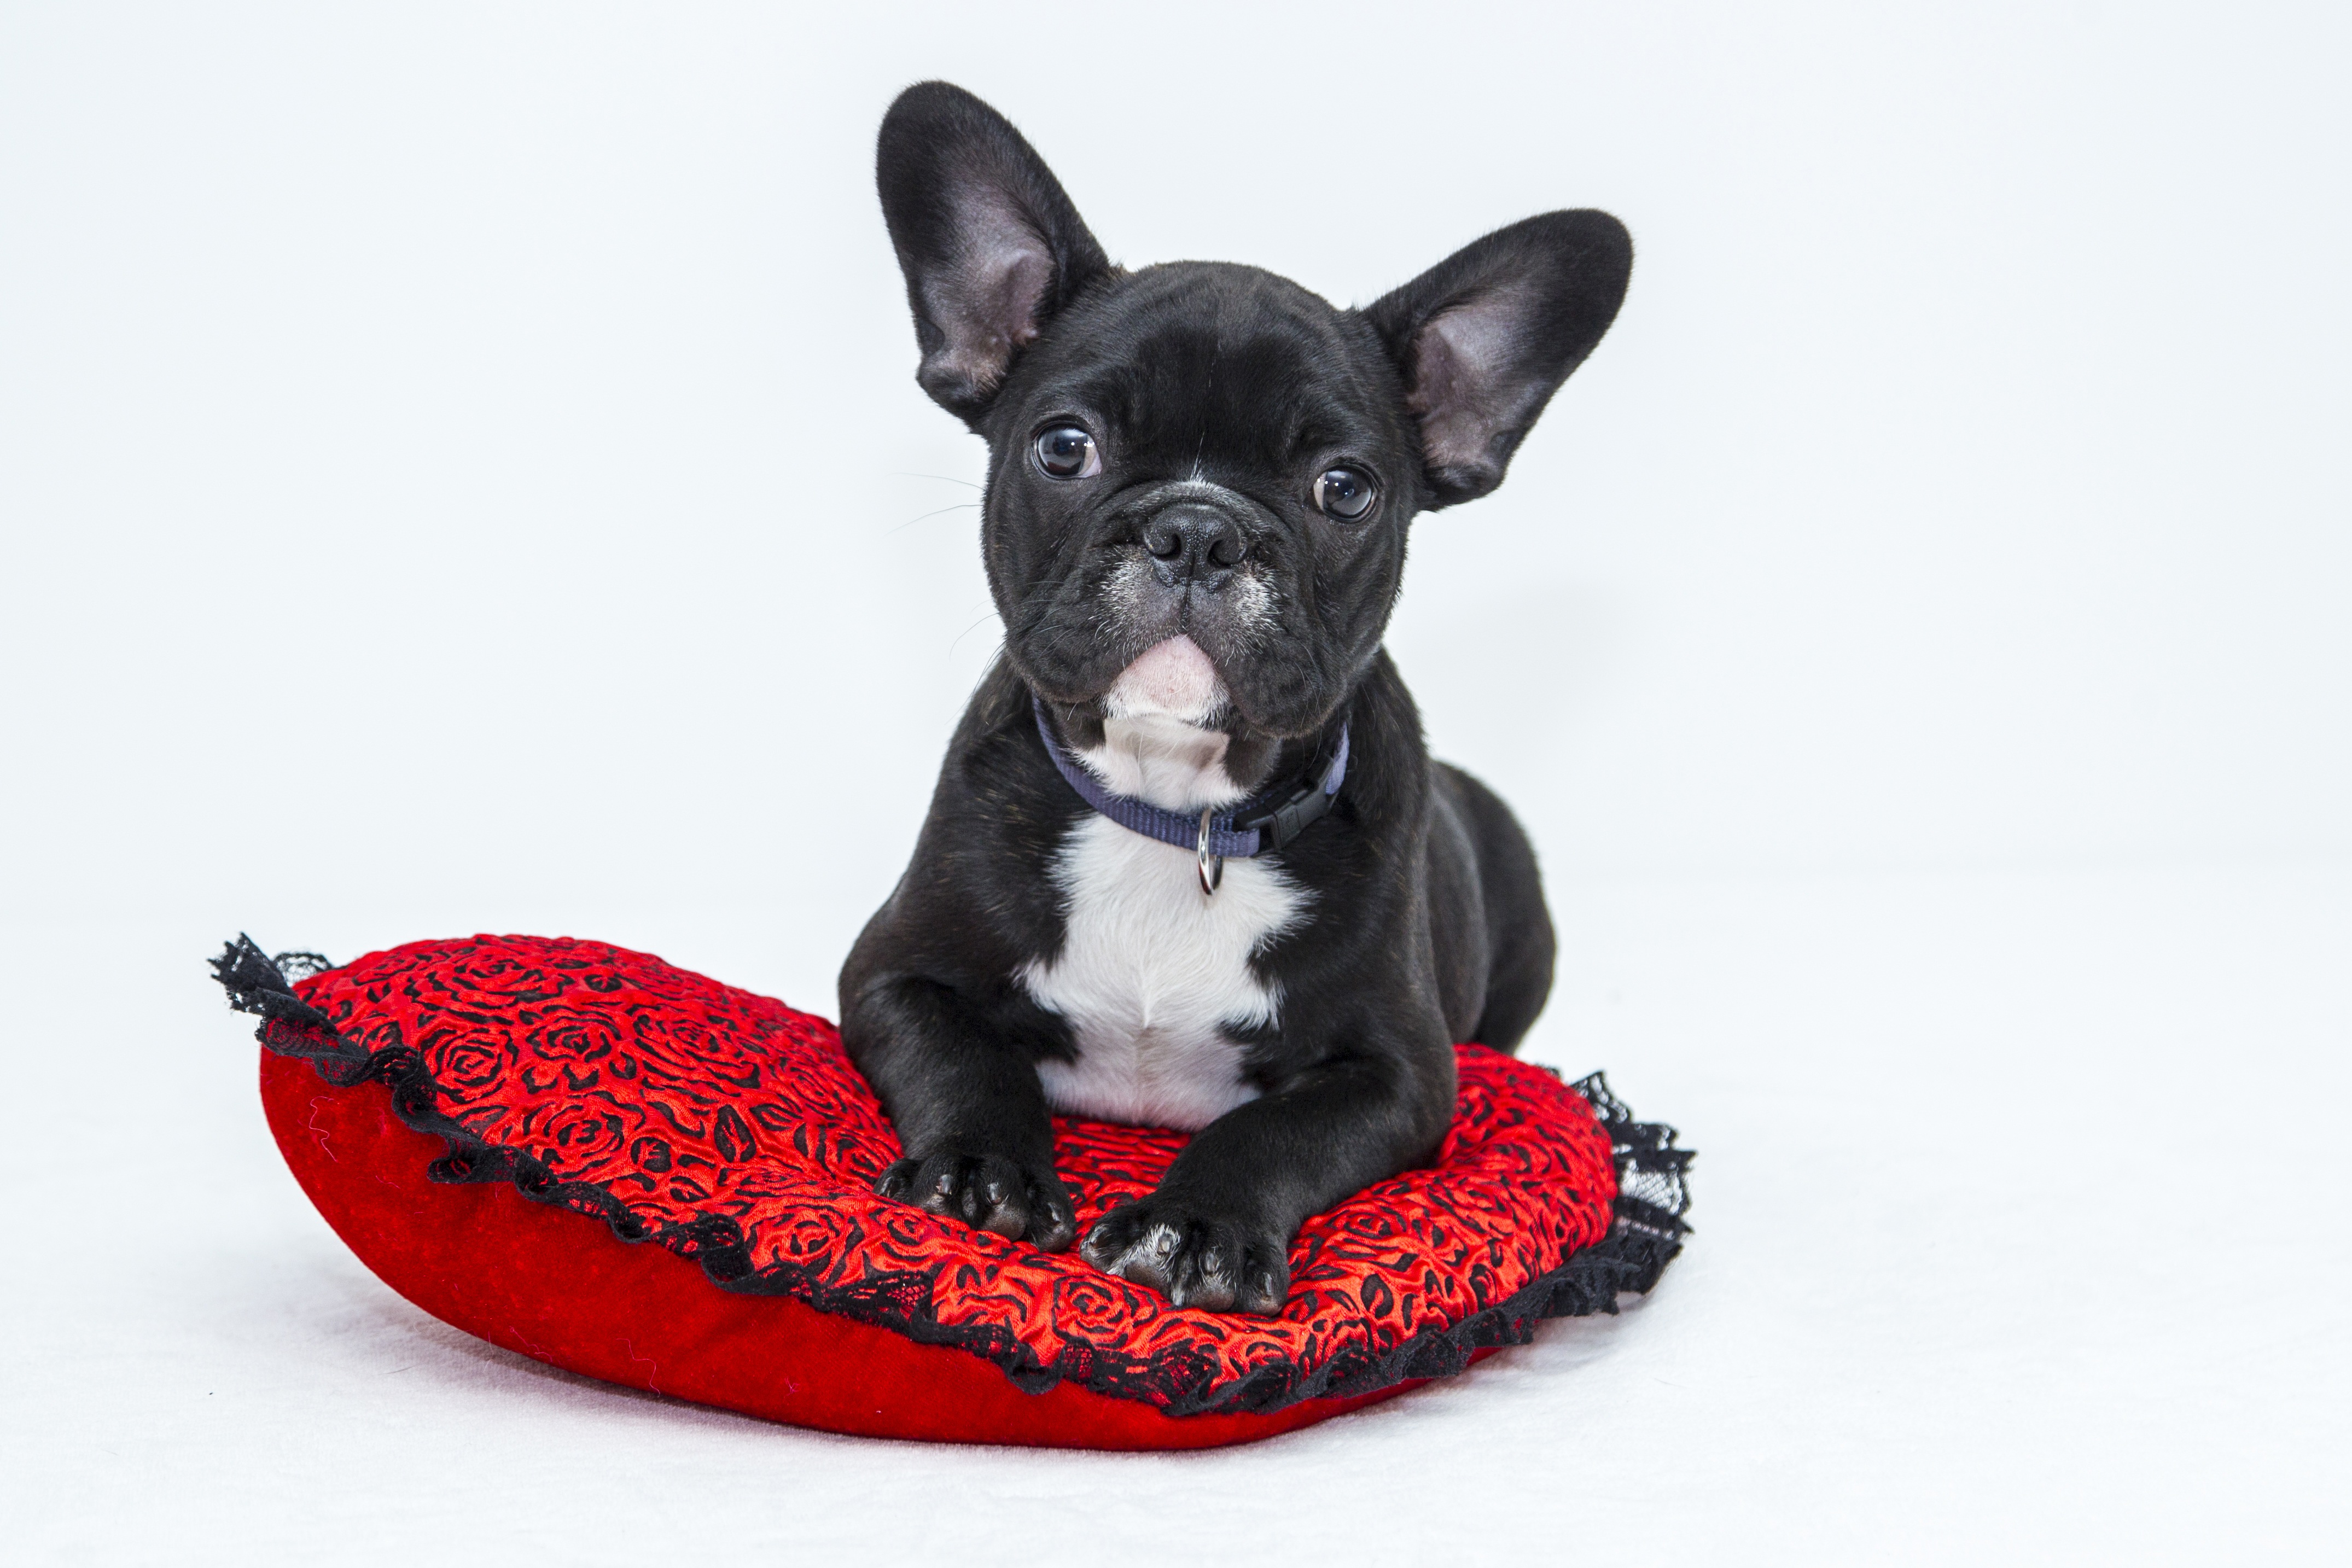
puppy, dog, animal, cute, pet, mammal, bulldog, vertebrate, french bulldog, dog breed, animal photography, dog like mammal